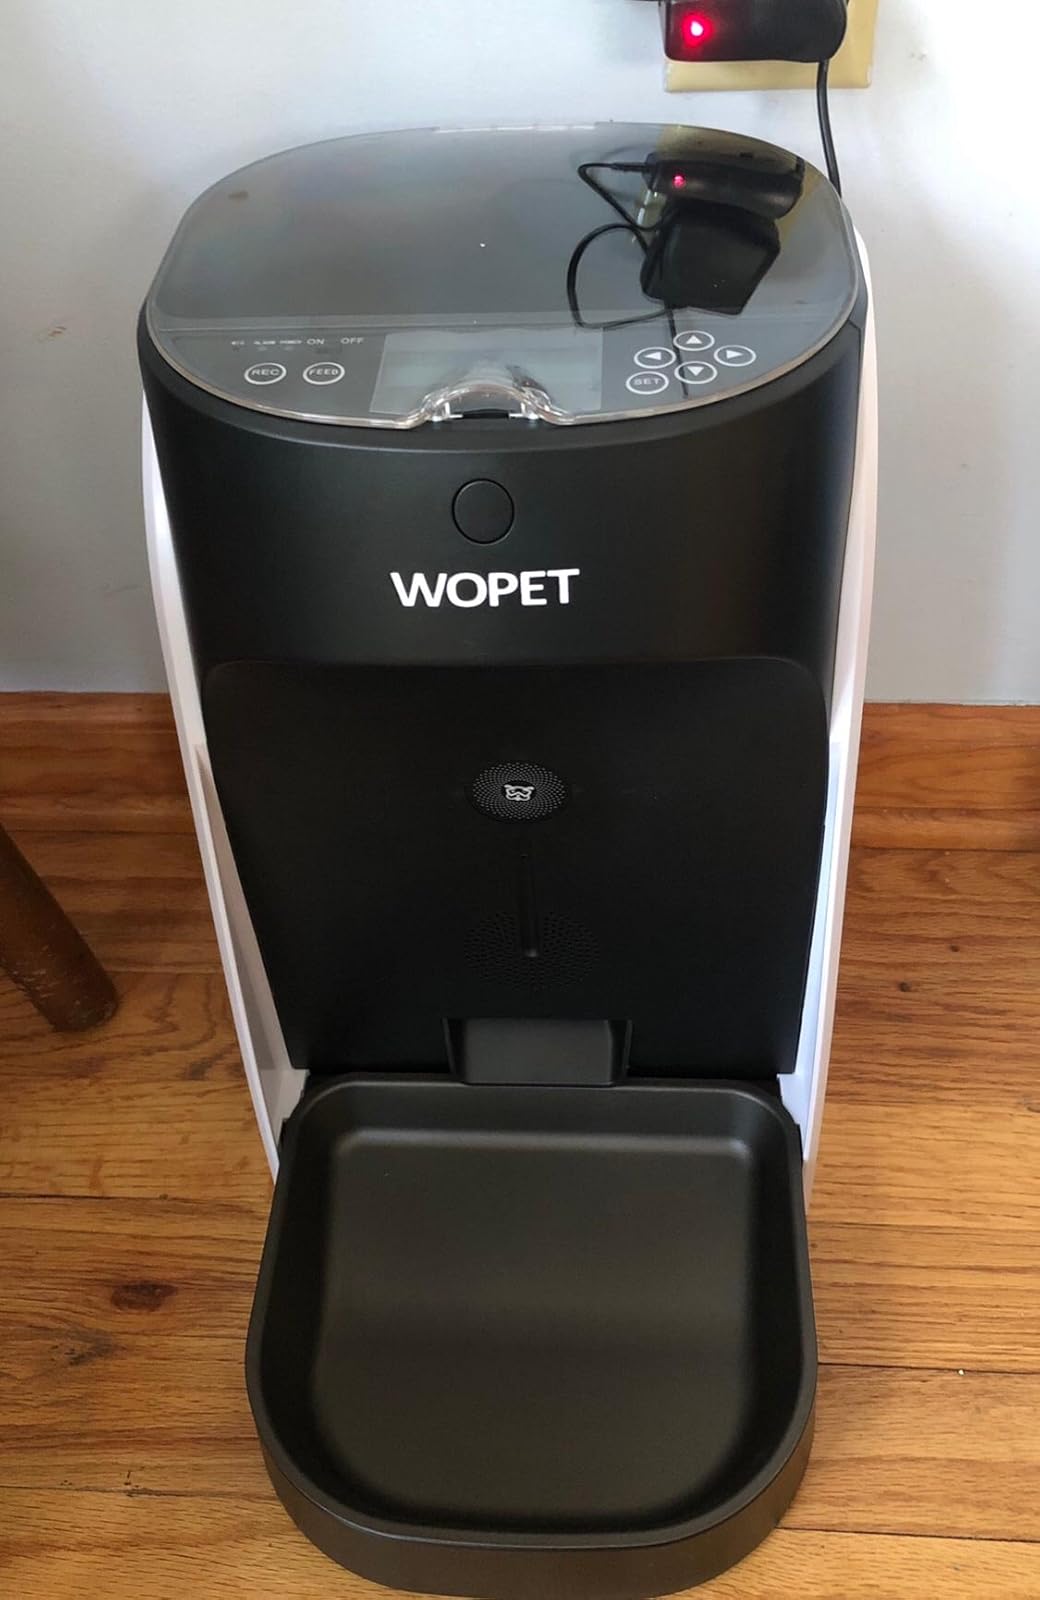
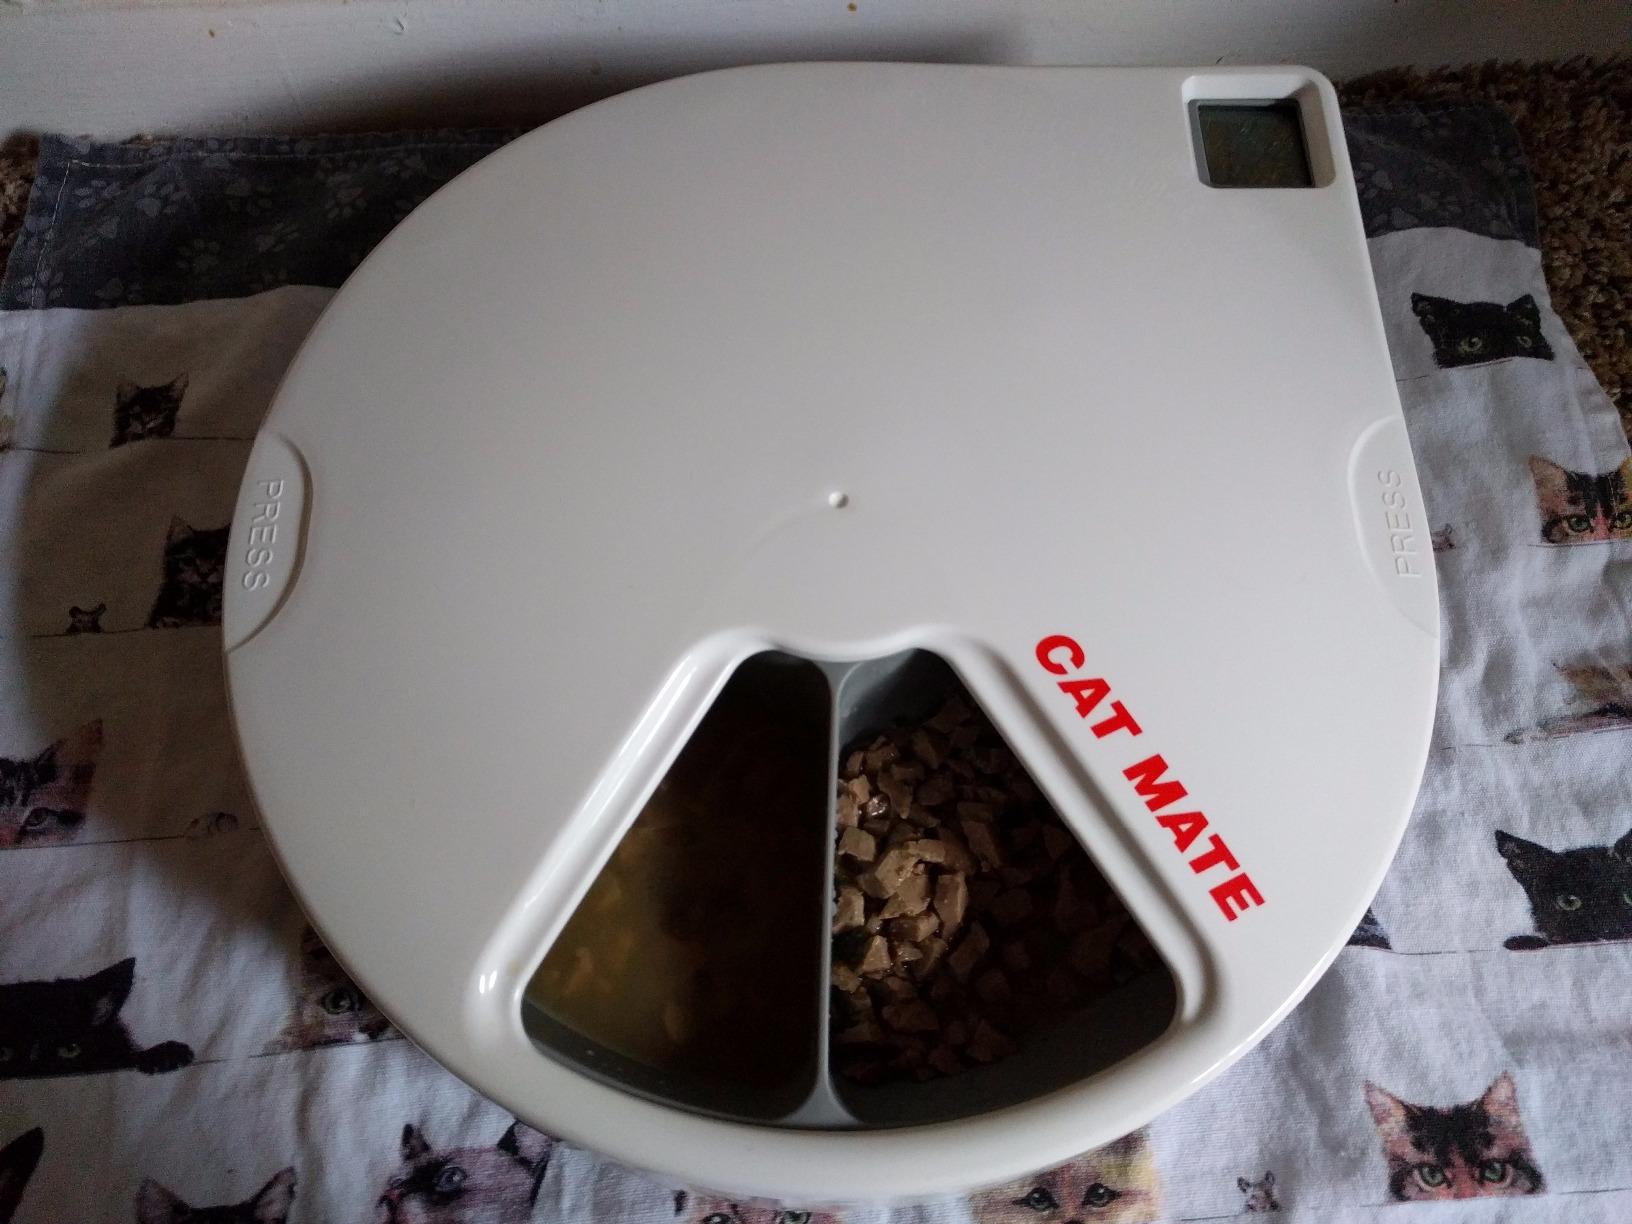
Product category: items_feeder
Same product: no